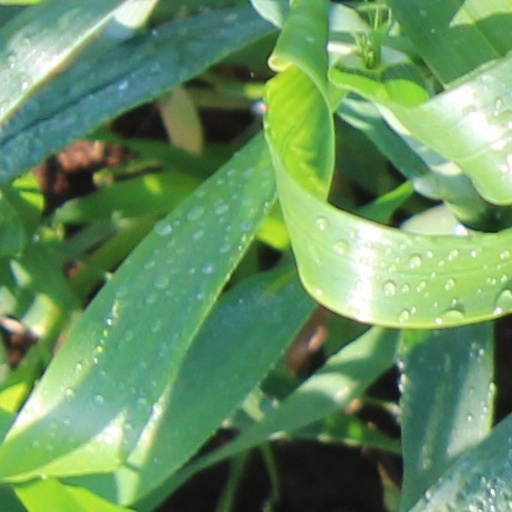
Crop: wheat